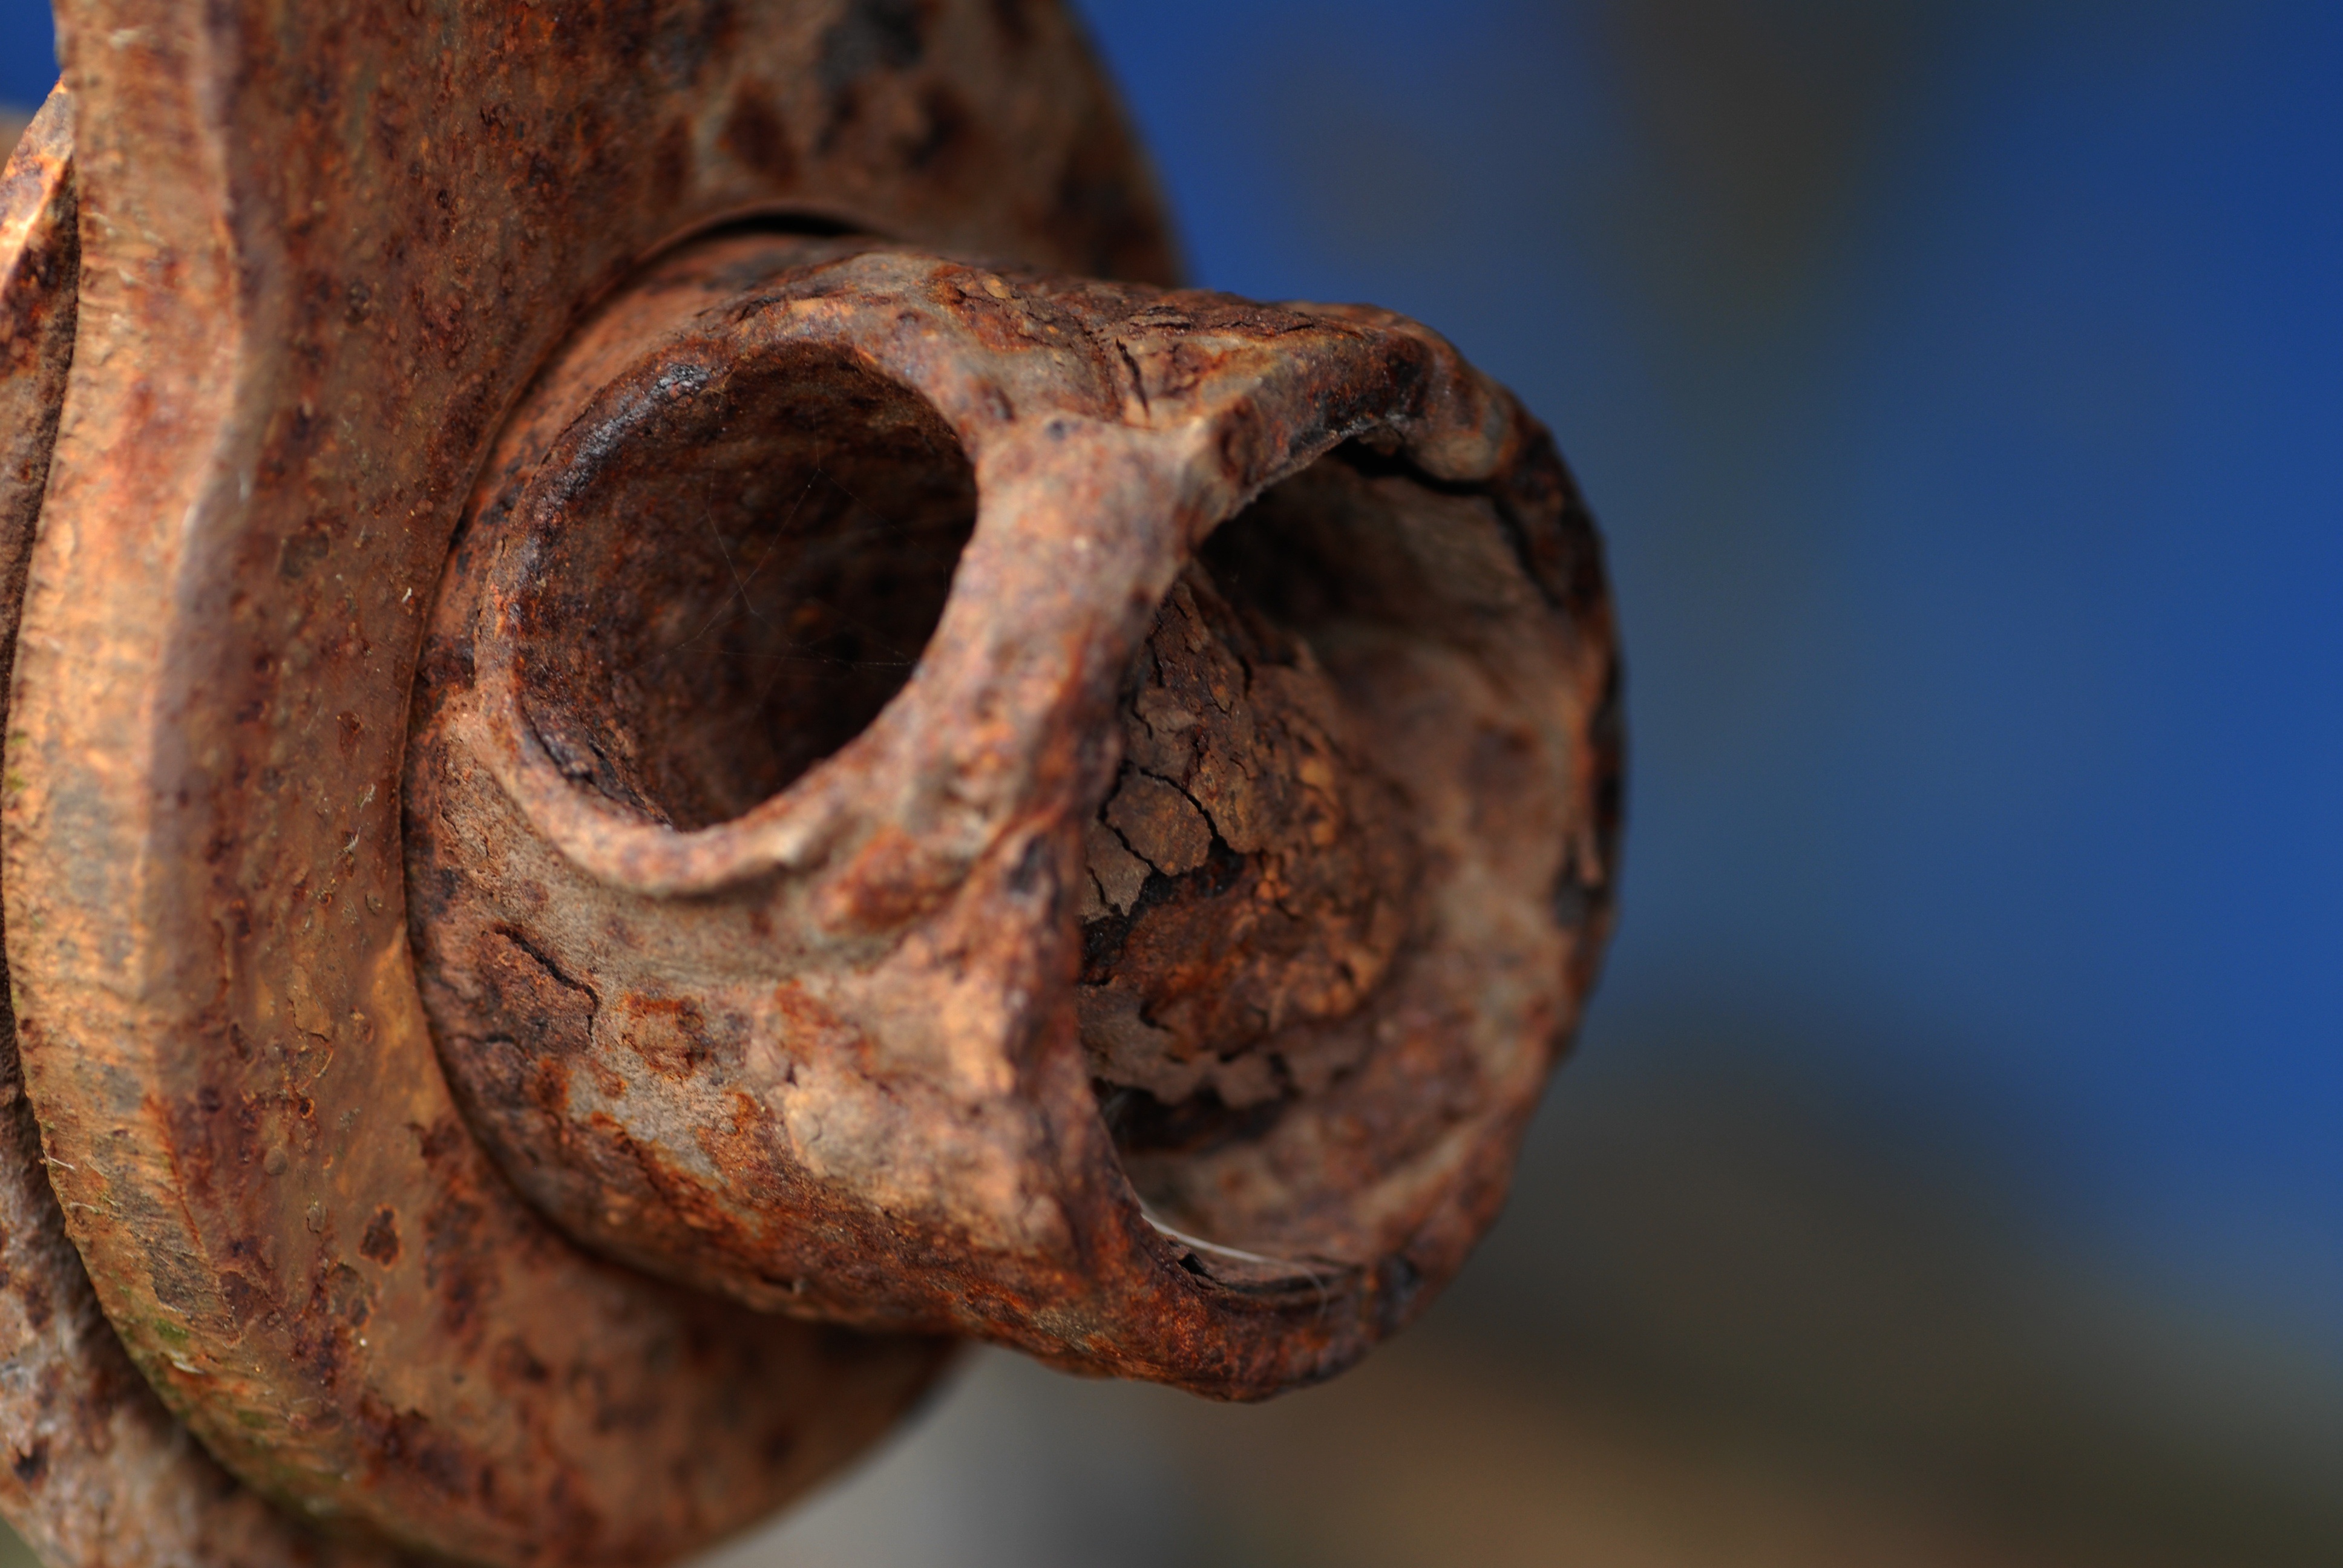
tree, wood, photography, leaf, trunk, steel, rust, produce, close up, sculpture, iron, carving, oxide, macro photography, ancient history